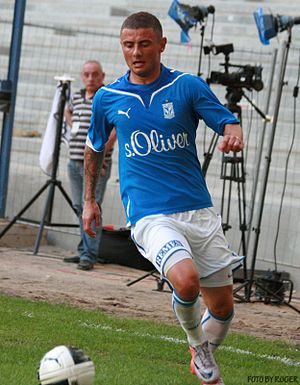
Jakub Wilk
Jakub Wilk er en polsk fodboldspiller, der spiller som venstre midtbanespiller i Bytovia Bytów. Han har tidligere spillet i Lech Poznań og Vaslui. Derudover har han været udlejet til Lechia Gdańsk i hjemmelandet